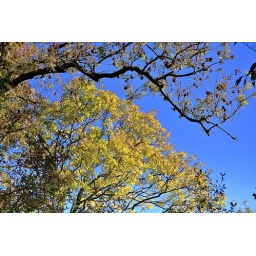
Autumn Leaves against blue sky